Riyad Mahrez

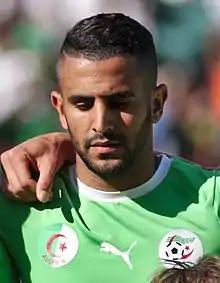
Mahrez with Algeria in 2014

Riyad Karim Mahrez (born 21 February 1991) is a professional footballer who plays as a right winger for Saudi Pro League club Al-Ahli and captains the Algeria national team. He is regarded as one of the best African players of all time.